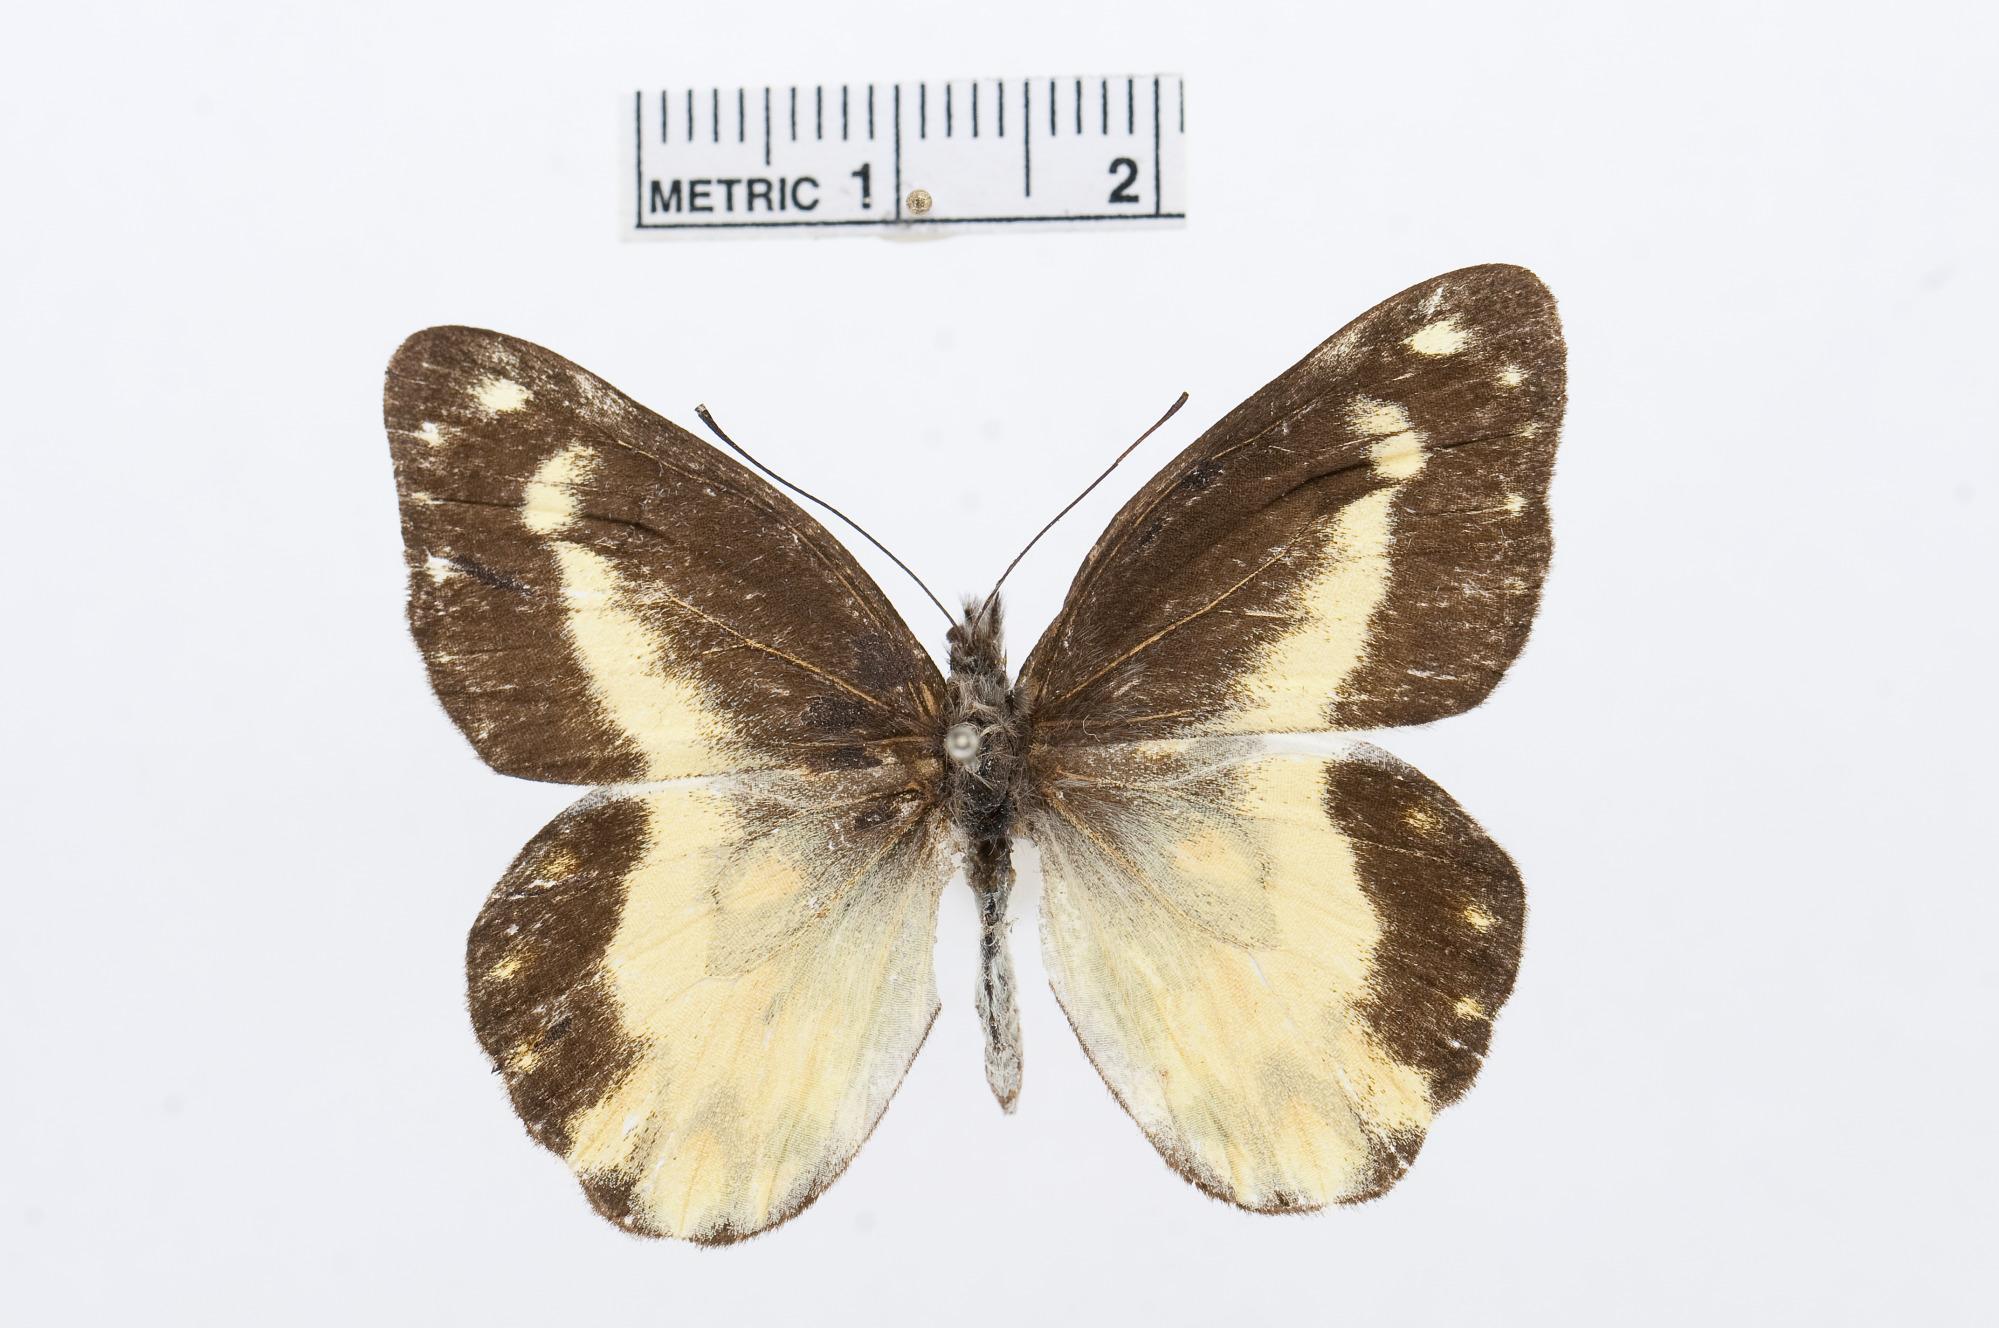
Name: Delias imitator
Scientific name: Delias imitator
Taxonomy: Animalia, Arthropoda, Hexapoda, Insecta, Lepidoptera, Pieridae, Pierinae